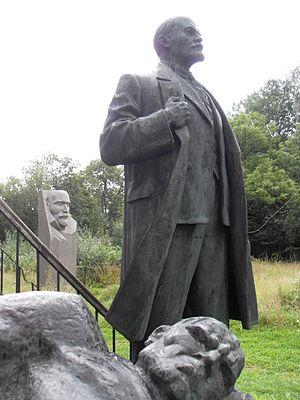
Statue de Lenine à l'arrière-cour du Palais de Maarjamaë, qui ajourd'hui est le siège du Musée d'Histoire de l'Estonie (Eesti Ajaloomuuseum). L'arrière-cour du palais est devenue un cimetière pour les statues soviétiques qui étaient trop grandes ou pas assez interessant pour être affichées au Musée de l'Occupation de Tallinn, au centre de la ville. La plupart des statues soviétiques, qui avant adornaient les parcs et rues d'Estonie, ont été ajourd'hui oubliées et vandalisées, elles sont cassées et avec des parties qui manquent. Les statues, allongées sur l'herbe, rassemblent de la mousse et devient lentement rouillées et avec des fisures. Seulement une statue de Lenin, environ 4 mètre haut, se tenait debout en 2011, tout en regardand la pile formé pour d'autres statues soviétiques endommagées.